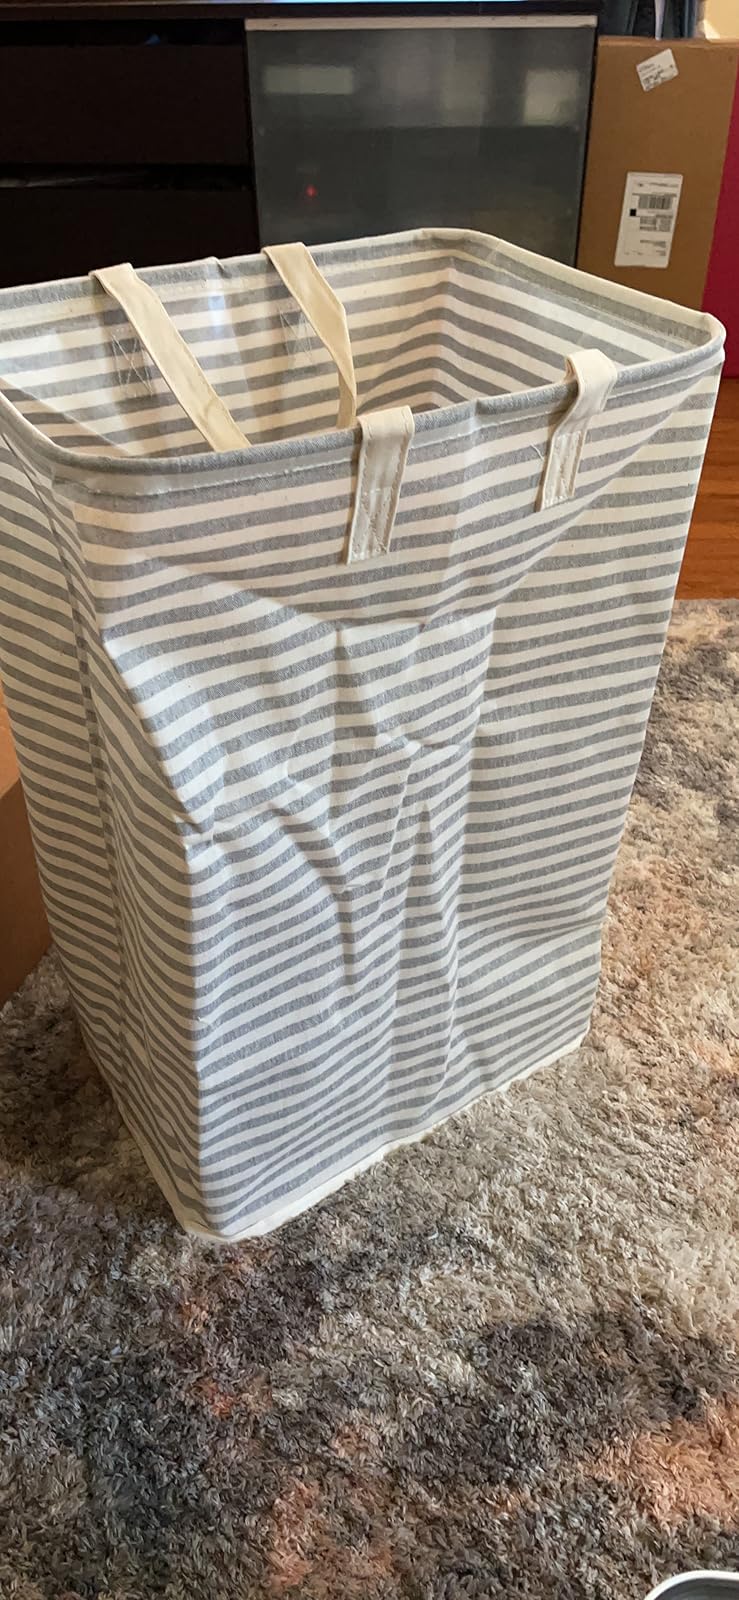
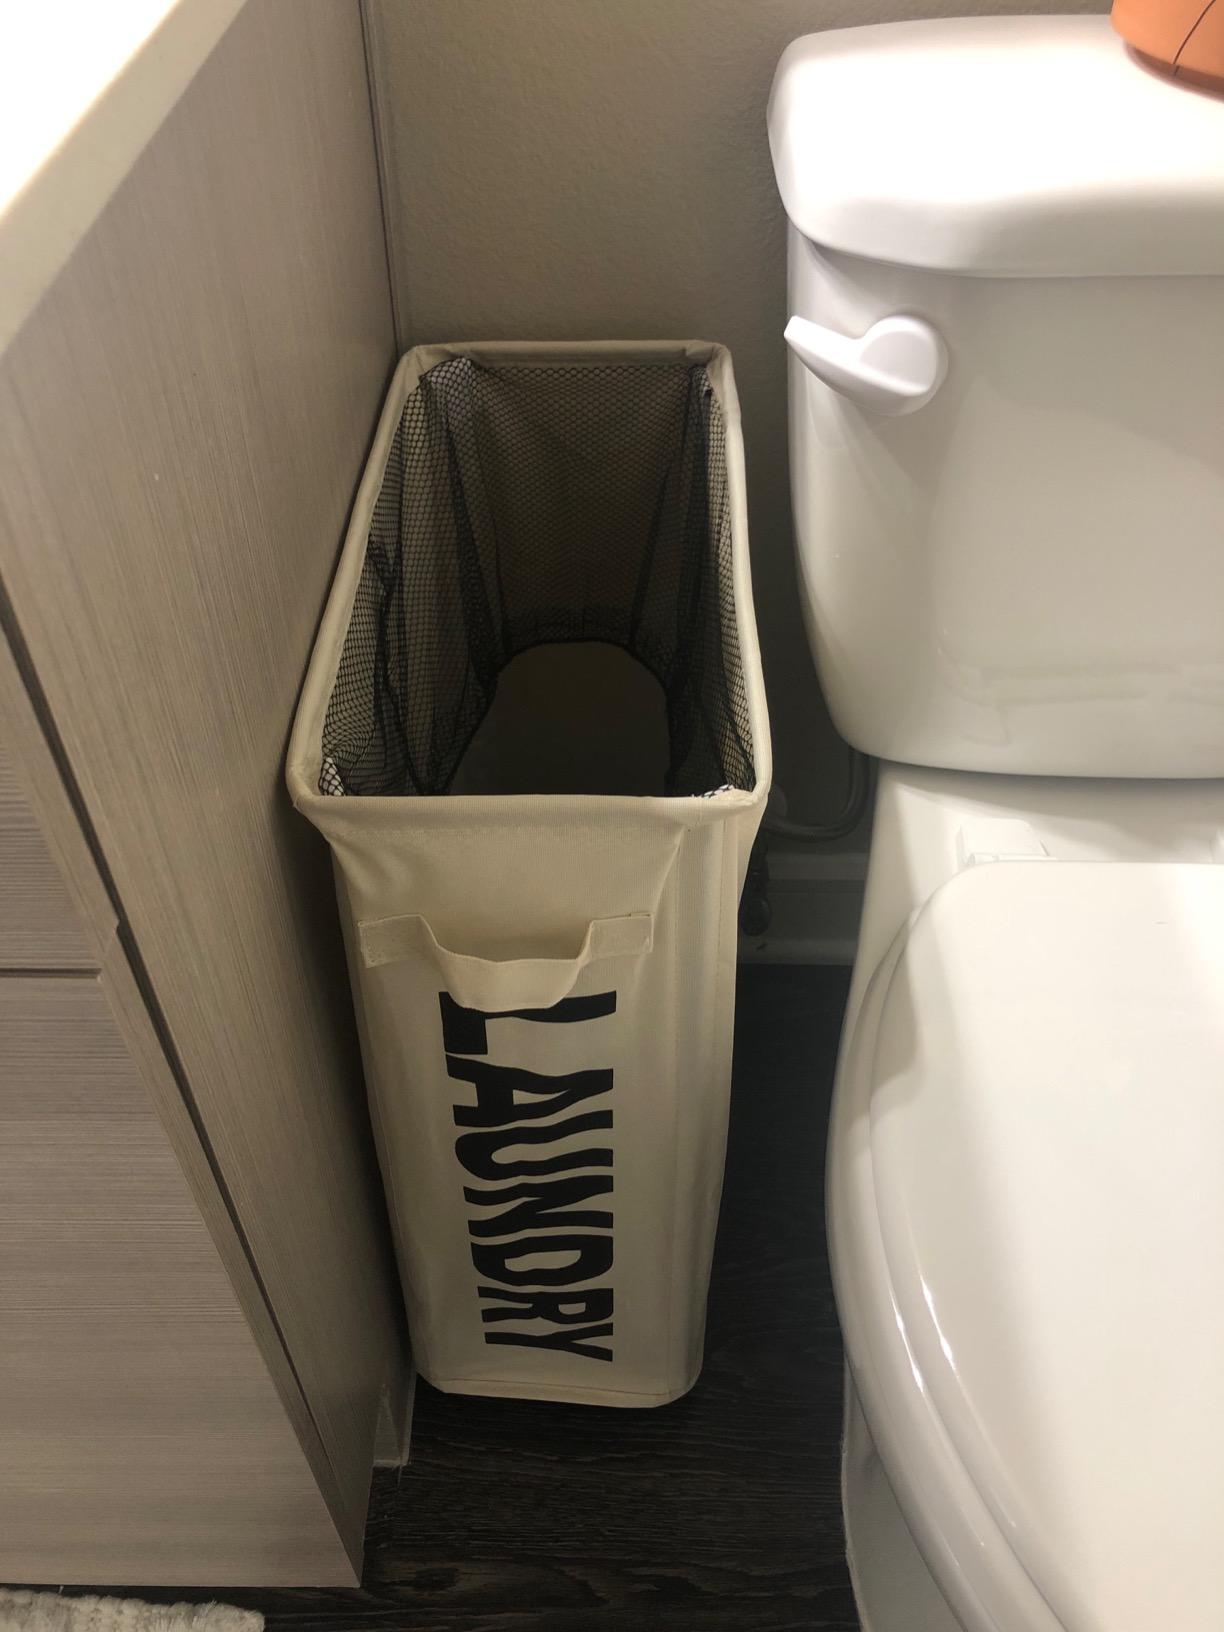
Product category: items_hamper
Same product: no